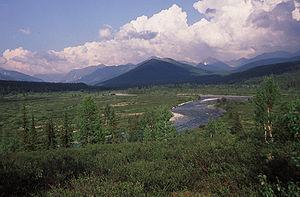
Les forêts vierges de Komi sont l'un des sites du patrimoine mondial de l'UNESCO dans les montagnes de l'Oural septentrional de la République des Komis, en Russie. Étendues sur 32 800 km², elles constituent la plus vaste forêt vierge en Europe.
La culture de la Russie, pays transcontinental de l'Europe de l'Est et d'Asie, désigne d'abord les pratiques culturelles observables de ses habitants. La culture russe désigne l’ensemble des productions artistiques ayant vu le jour en Russie ou nées d’auteurs russophones. En raison de l’immensité de son territoire, de son développement culturel tardif et de l’autoritarisme de ses régimes politiques, la Russie a donné naissance à des œuvres culturelles originales, dont certaines ont marqué bien au-delà de ses frontières : les romans de Fiodor Dostoïevski ou ceux de Léon Tolstoï, le théâtre d’Anton Tchekhov, les poèmes de Alexandre Pouchkine ou de Sergueï Essénine, la musique de Piotr Ilitch Tchaïkovski, d’Igor Stravinsky, la peinture de Vassily Kandinsky ou de Marc Chagall…